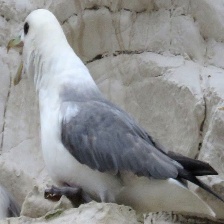
Species: NORTHERN FULMAR
Scientific name: FULMARUS GLACIALIS